Swedish intervention in the Thirty Years' War

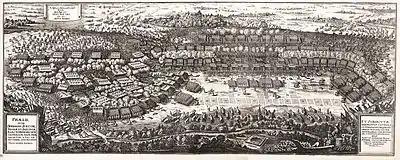
The Battle of Breitenfeld

In Tangermünde, Tilly informed the Hessians that they must submit to Imperial rule and disarm. He ordered his soldiers to act in a heavy handed manner, and after encountering stiff resistance from Bernard of Saxe-Weimar, recently promoted by the king for his successful leadership of a column against Burgstall in support of the King, they retreated. His purpose was to obey Ferdinand's orders, which were to march to Saxony and compel the Elector to disarm and submit. Devastating the region as he went, he set out towards Leipzig. He arrived in Halle on 4 September, and proceeded to Merseburg. He ordered John George to disband his new levies, to bring a contingent and serve under himself in the cause of the Emperor.